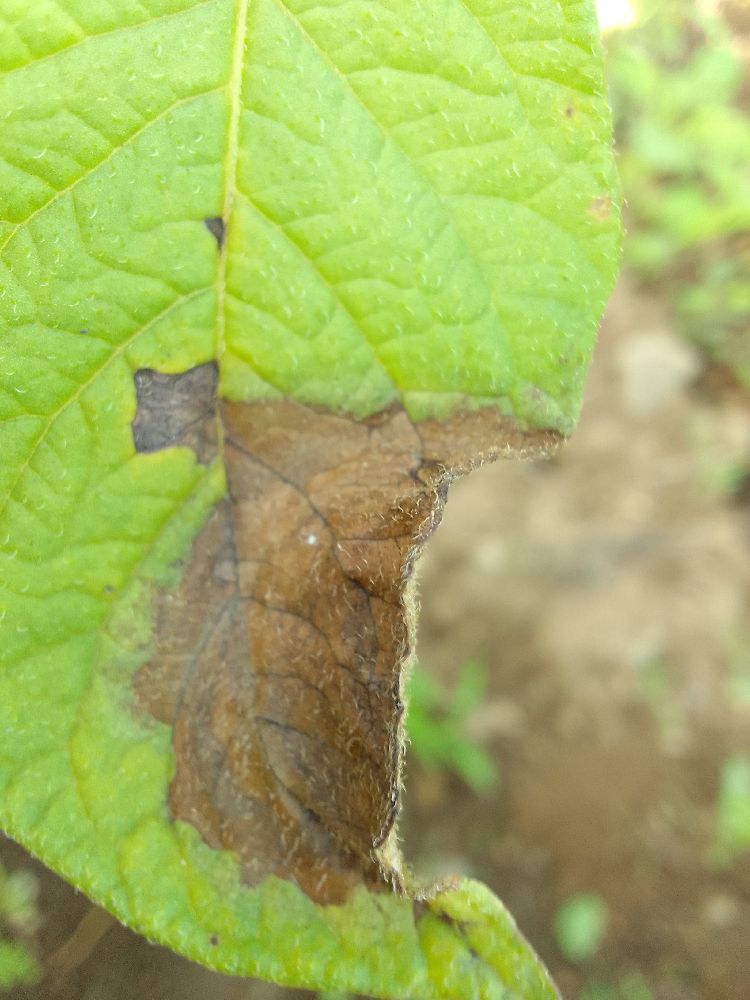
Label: Late blight